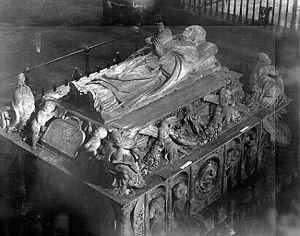
Francisco Jiménez de Cisneros, né Gonzalo Jiménez de Cisneros en 1436 à Torrelaguna et mort en 1517 à Roa, est un cardinal, réformateur religieux et homme d'État espagnol.